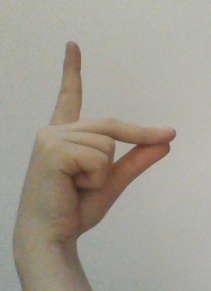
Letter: ta